Last Glacial Period

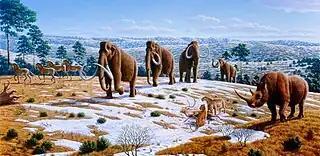
The Late Pleistocene saw extinctions of numerous predominantly megafaunal species, coinciding in time with the early human migrations across continents.

Other areas of the Northern Hemisphere did not bear extensive ice sheets, but local glaciers were widespread at high altitudes. Parts of Taiwan, for example, were repeatedly glaciated between 44,250 and 10,680 BP as well as the Japanese Alps. In both areas, maximum glacier advance occurred between 60,000 and 30,000 BP. To a still lesser extent, glaciers existed in Africa, for example in the High Atlas, the mountains of Morocco, the Mount Atakor massif in southern Algeria, and several mountains in Ethiopia. Just south of the equator, an ice cap of several hundred square kilometers was present on the east African mountains in the Kilimanjaro massif, Mount Kenya, and the Rwenzori Mountains, which still bear relic glaciers today.